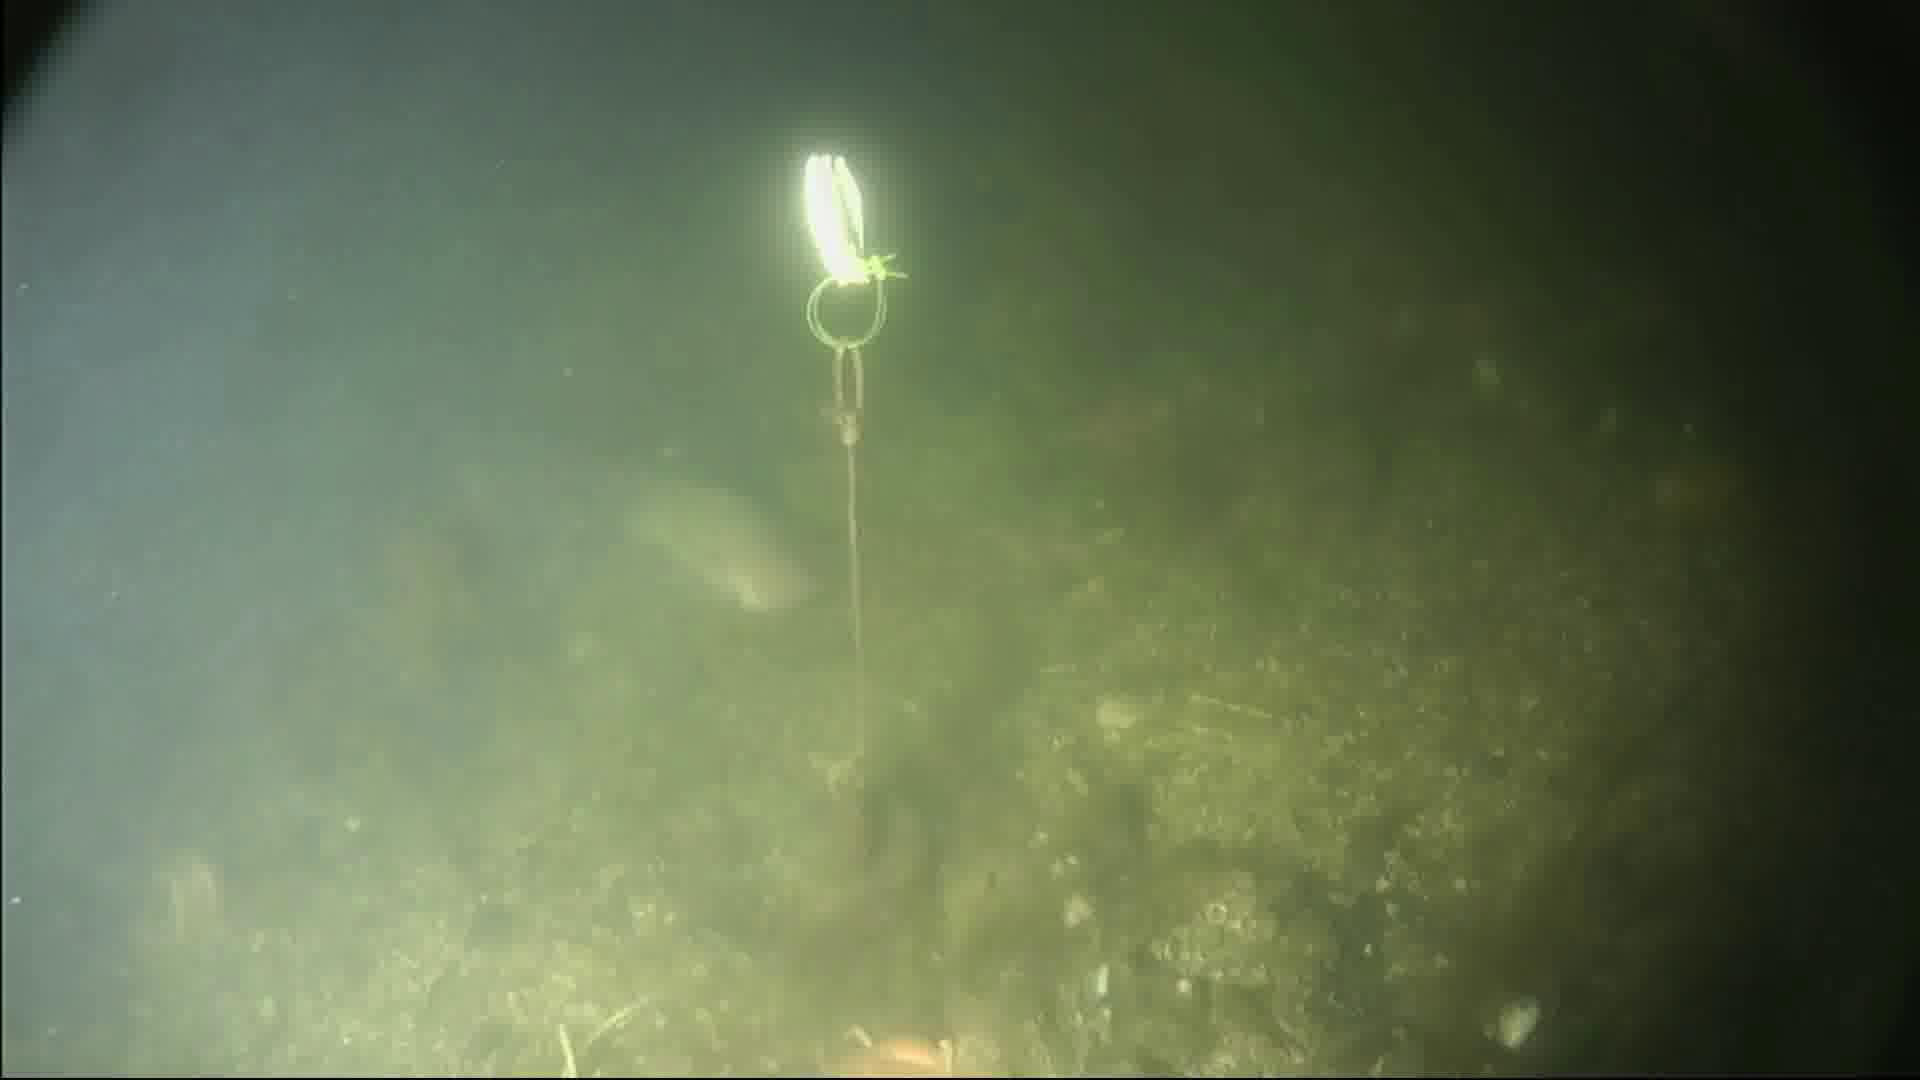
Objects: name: fish
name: starfish